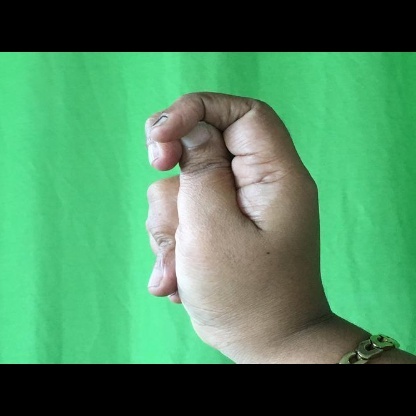
Mudra: Katakamukha